Seo Eun-kwang

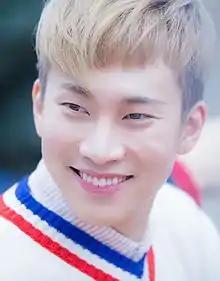
Seo in November 2016

Seo Eun-kwang (born November 22, 1990), also simply known as Eunkwang, is a South Korean singer, songwriter, entertainer and musical actor. He is the leader and main vocalist of the South Korean boy group BtoB.